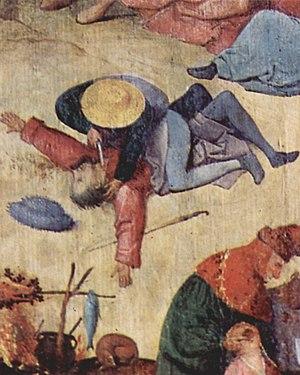
Le Chariot de foin est le titre attribué au panneau central d'un triptyque exécuté vers 1501-1502 par le peintre néerlandais Jérôme Bosch, et, par extension, au triptyque lui-même. Comme les autres triptyques de Jérôme Bosch, il évoque, selon une perspective allégorique moralisante qui condamne en même temps qu'elle cherche à prévenir, le parcours de l'humanité en proie aux vices et aux tentations terrestres, que désigne métaphoriquement le chariot de foin, depuis le Péché originel, sur le panneau de gauche, jusqu'à la Damnation aux Enfers, sur le panneau de droite. Les volets refermés représentent quant à eux Le Colporteur, qui peut être interprété comme une version figurative du même parcours, de l'homme sur le chemin semé d'embûches de la vie.